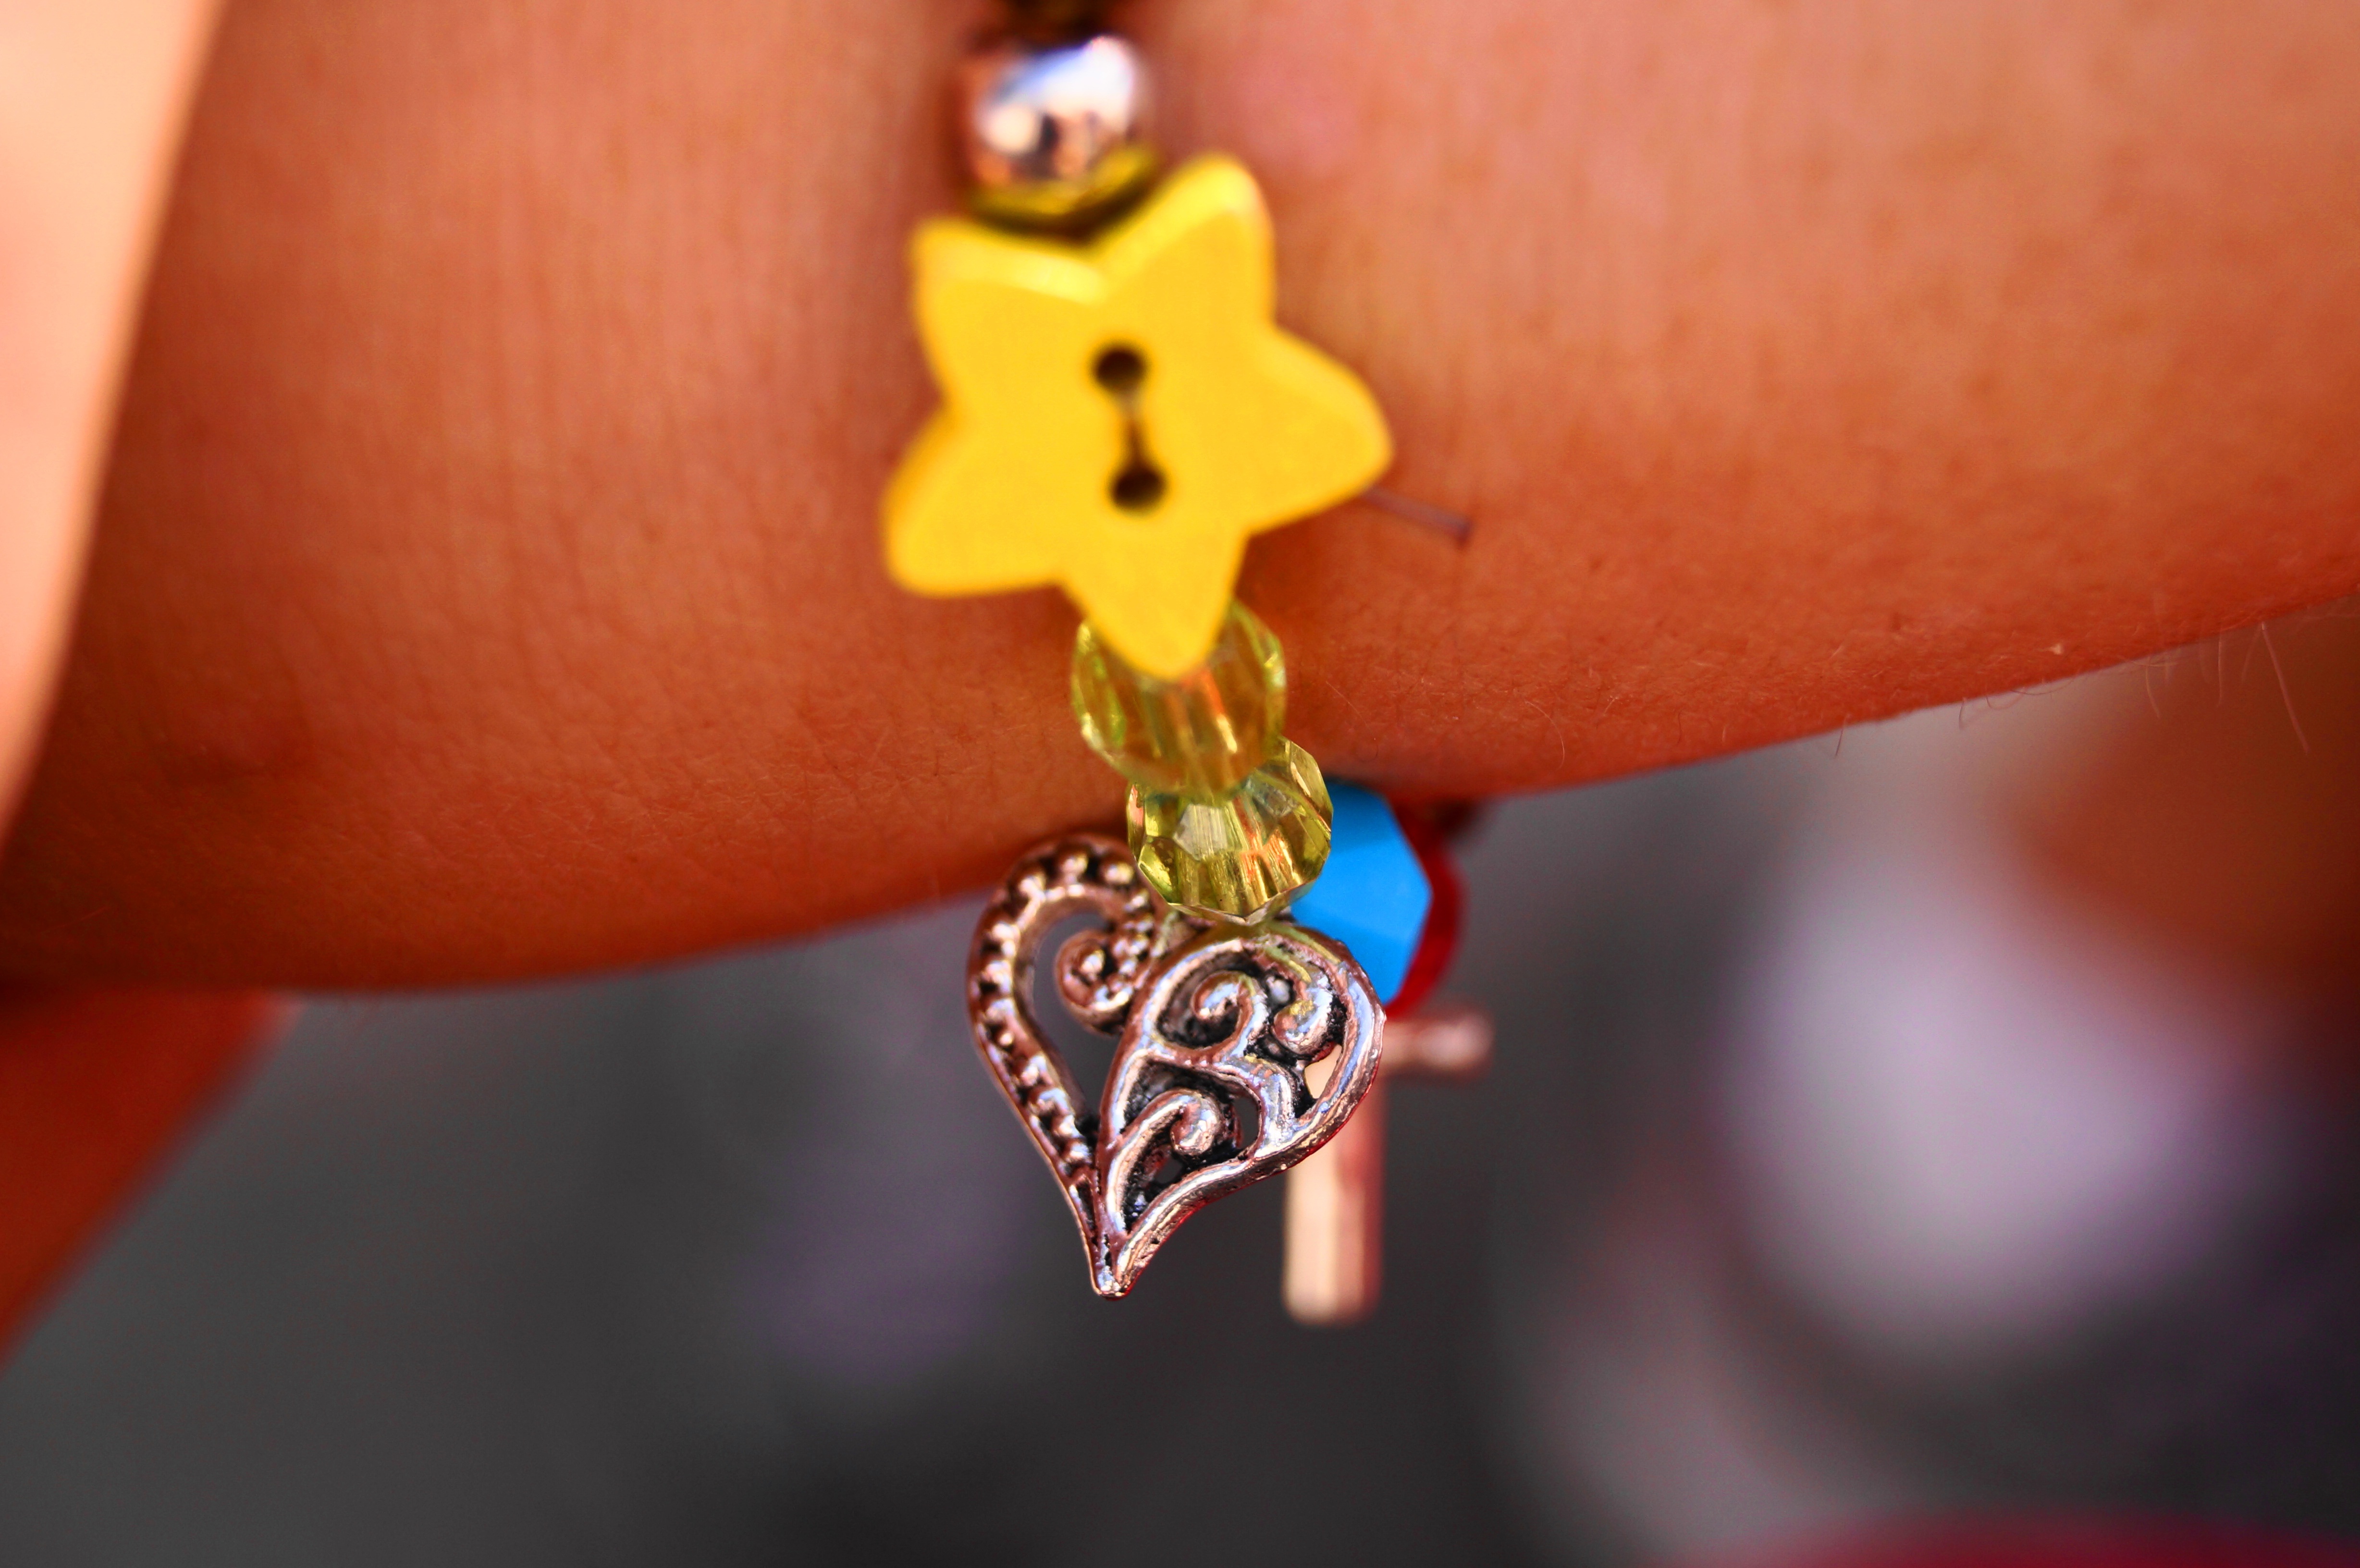
hand, ring, flower, love, heart, finger, red, color, friendship, yellow, jewelry, necklace, bracelet, close up, jewellery, children, macro photography, fashion accessory